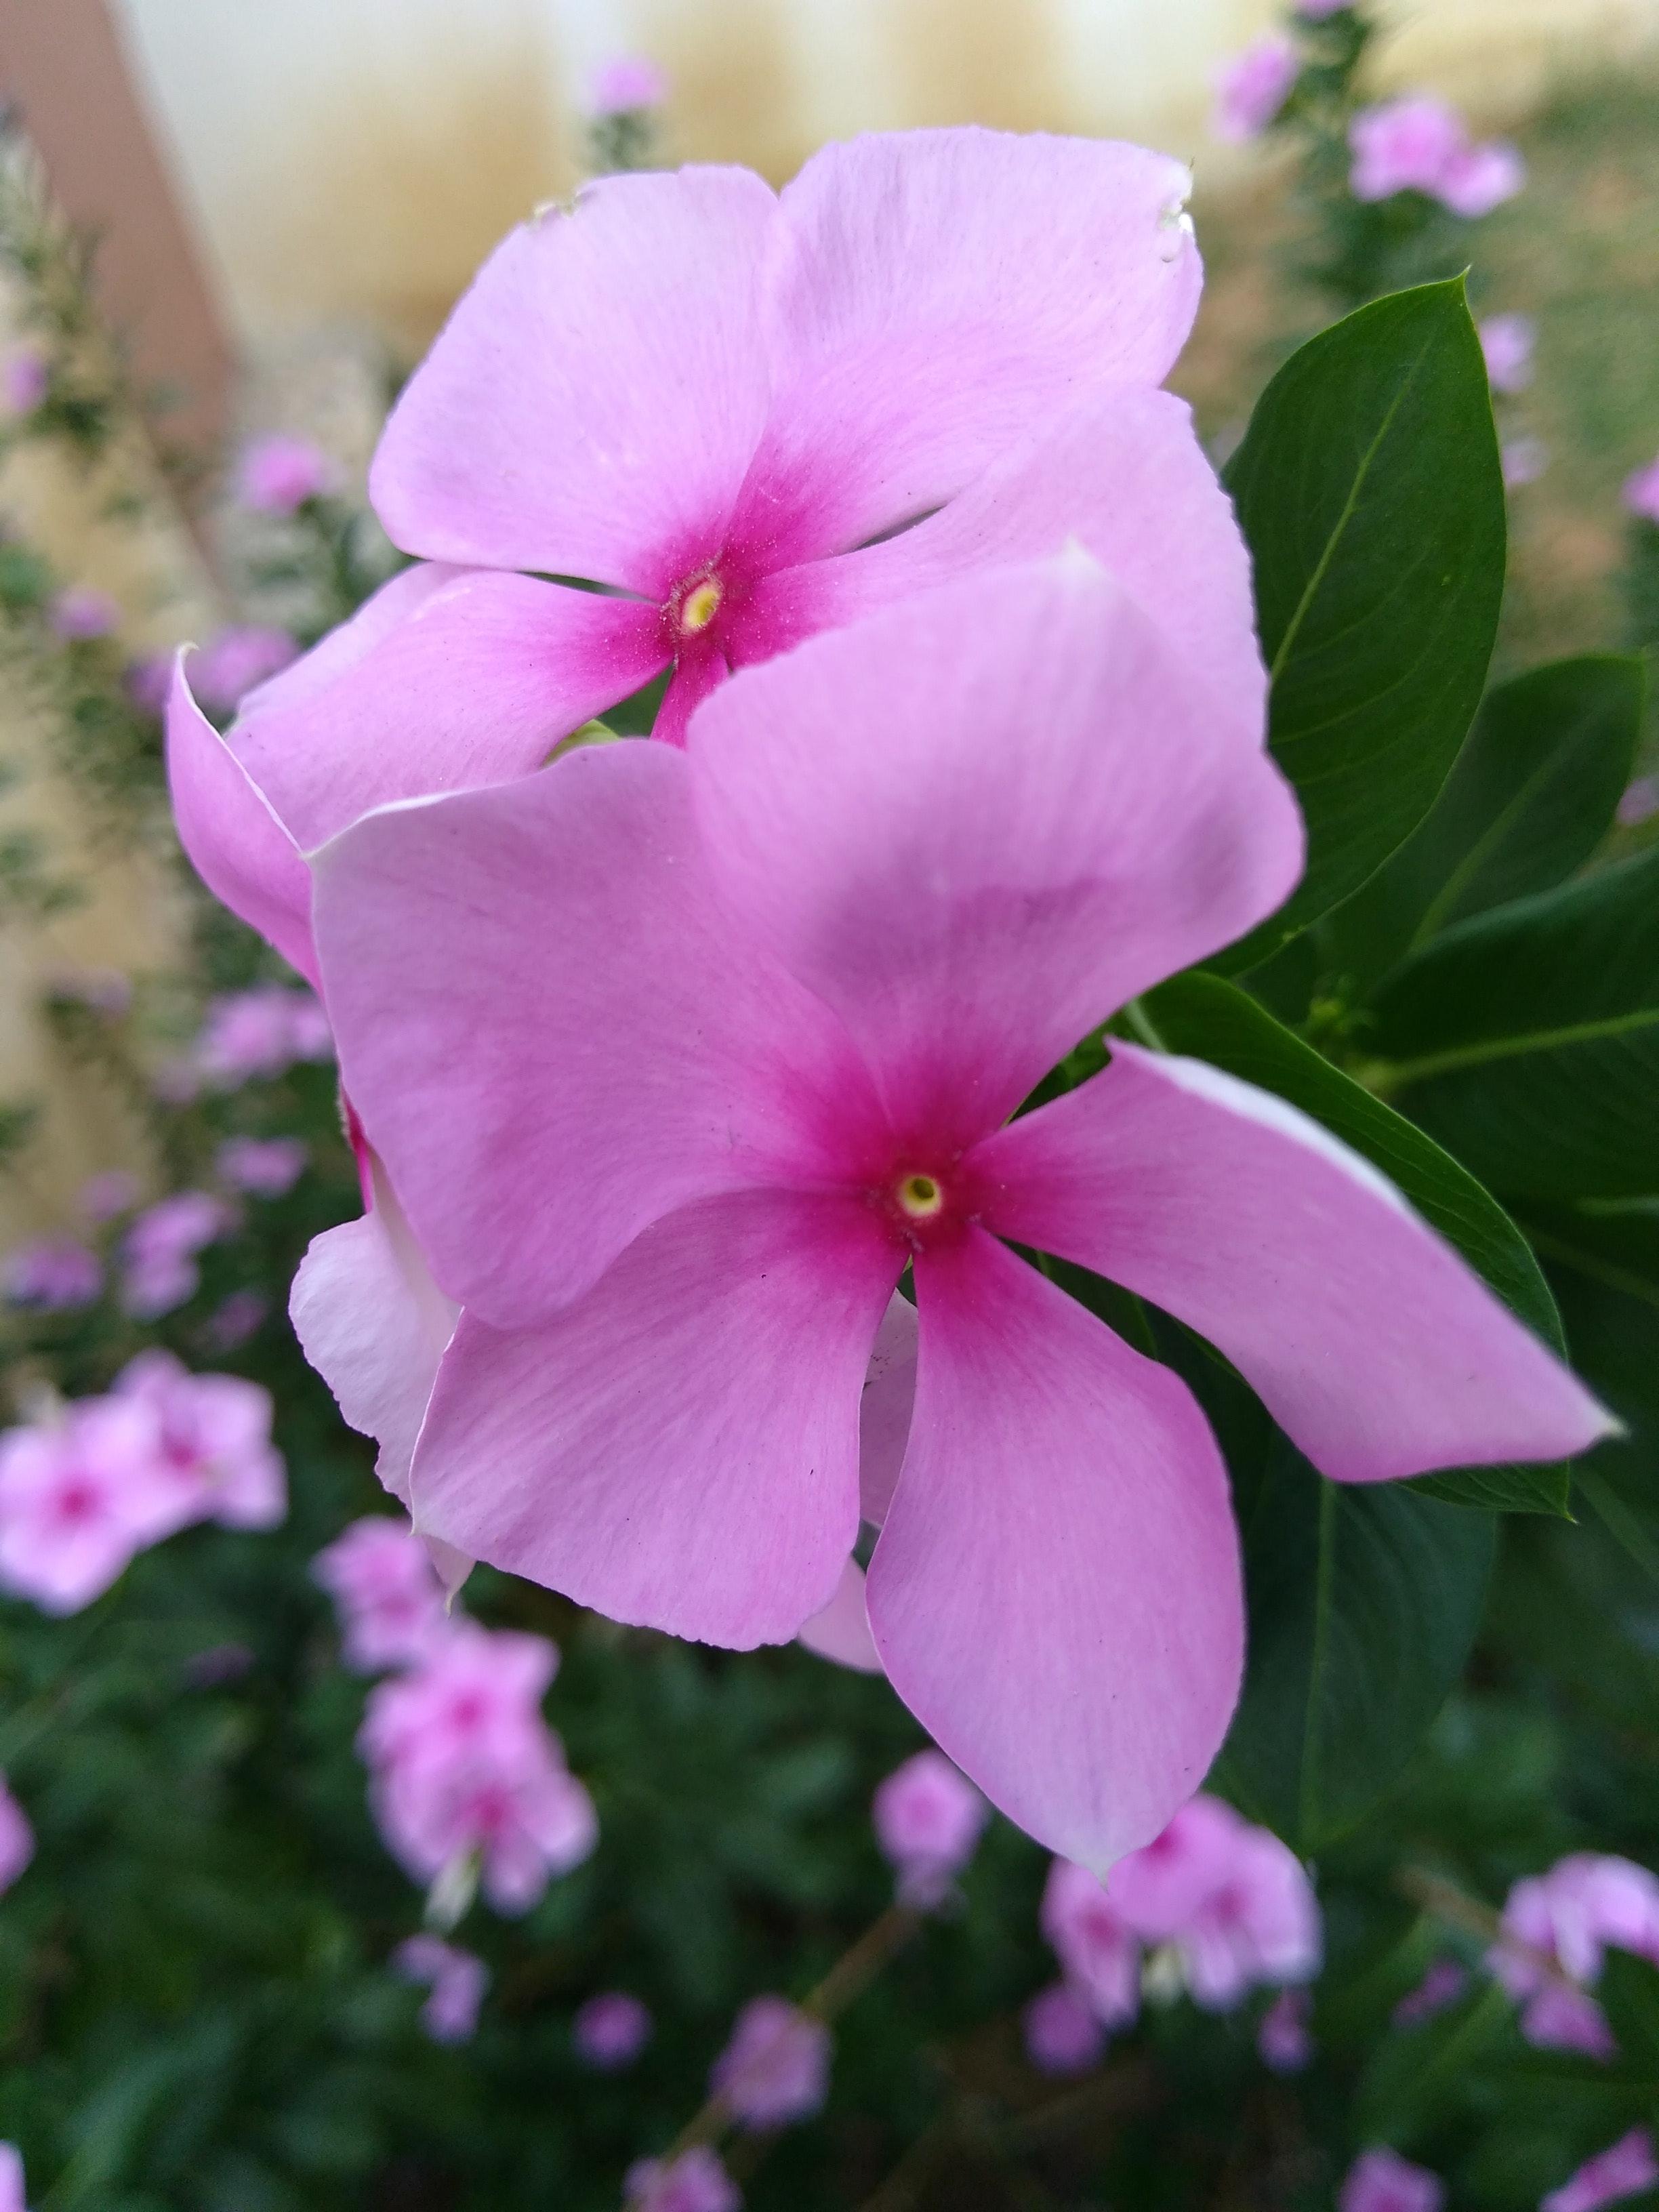
flower, flowering plant, petal, pink, plant, purple, botany, annual plant, impatiens, geranium, garden phlox, magenta, busy lizzie, pink family, wildflower, dianthus, perennial plant, herbaceous plant